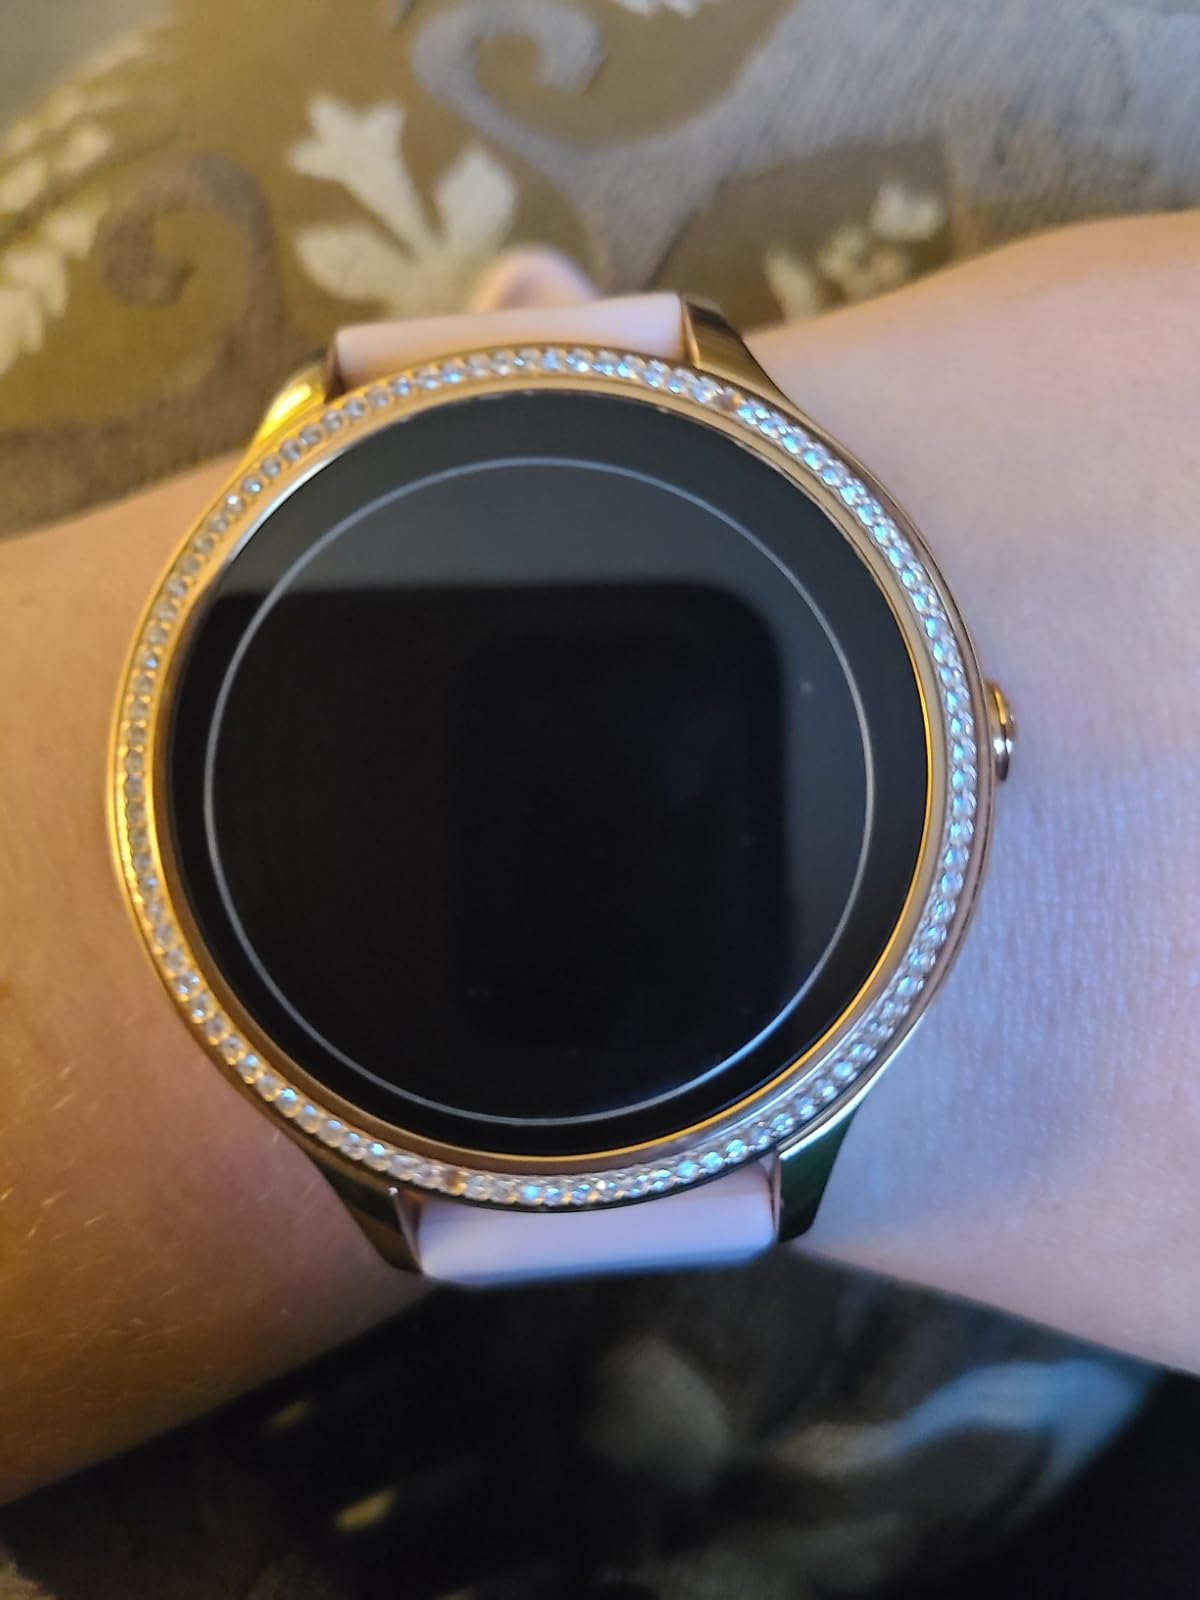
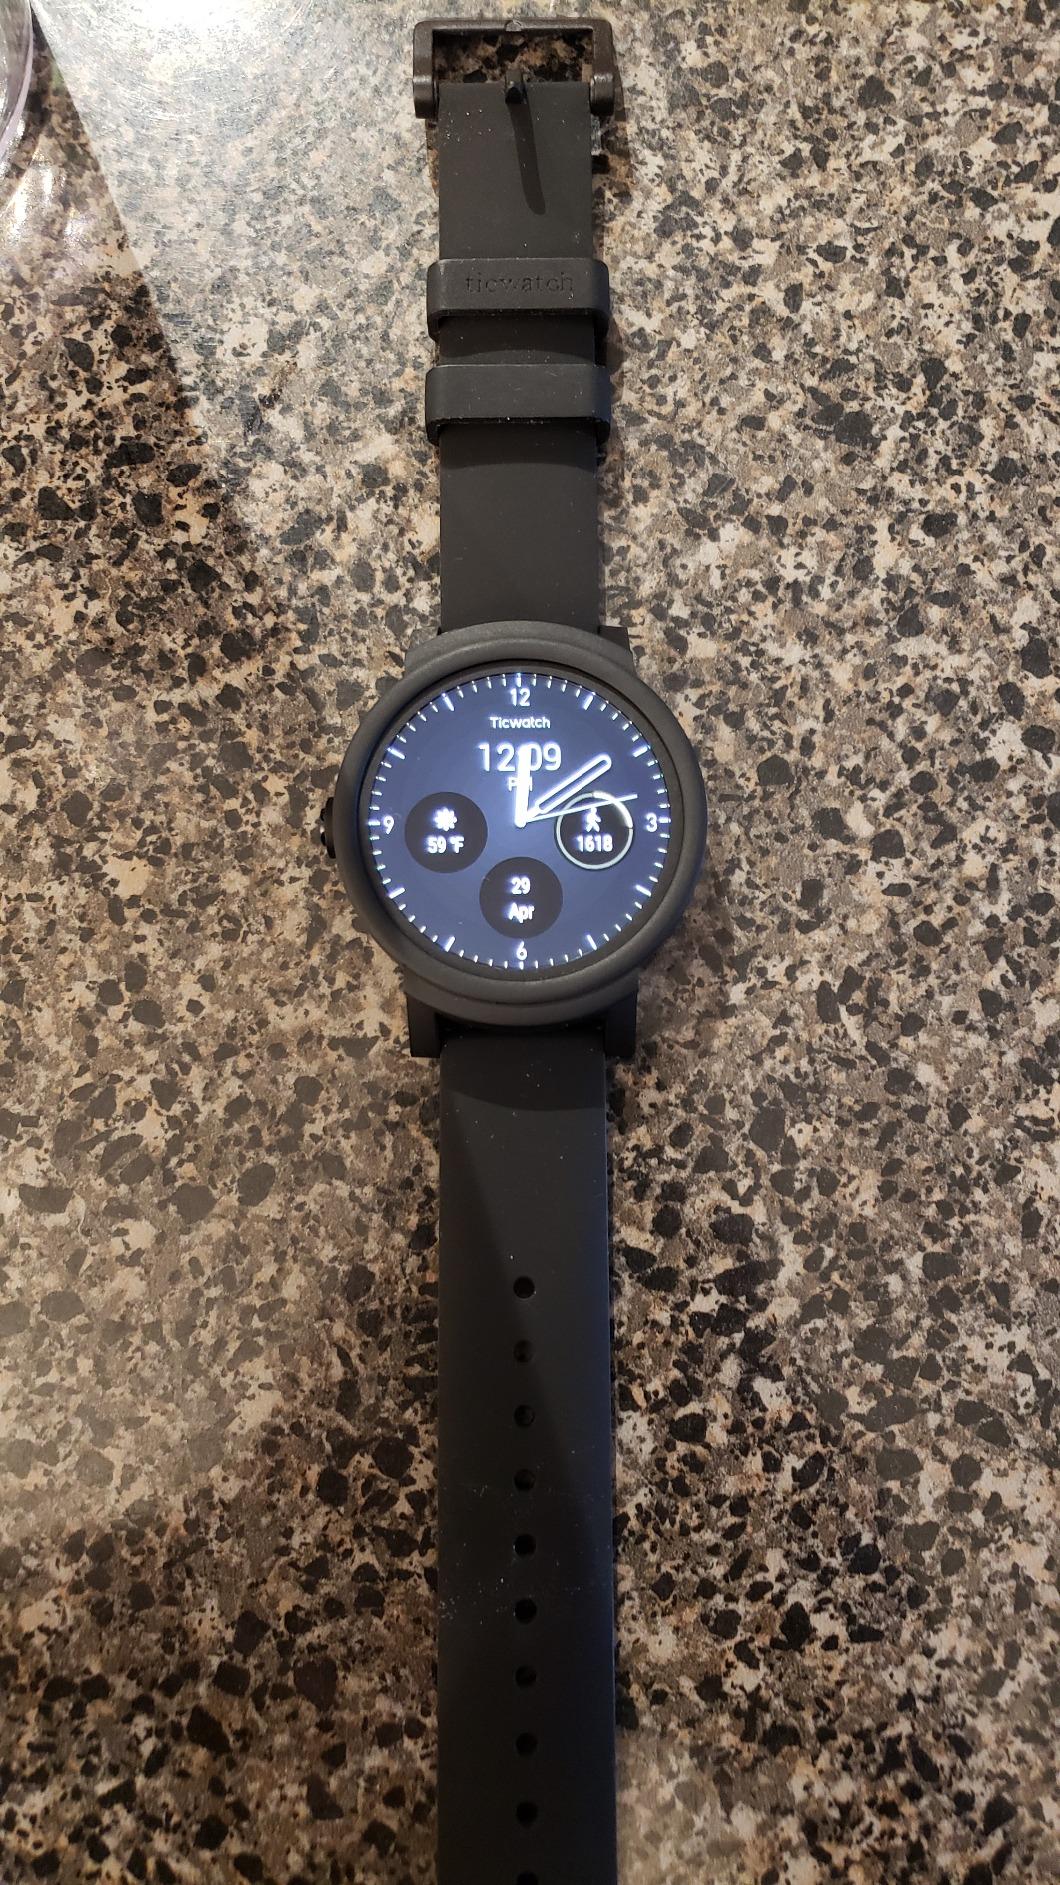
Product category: smartwatch
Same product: no